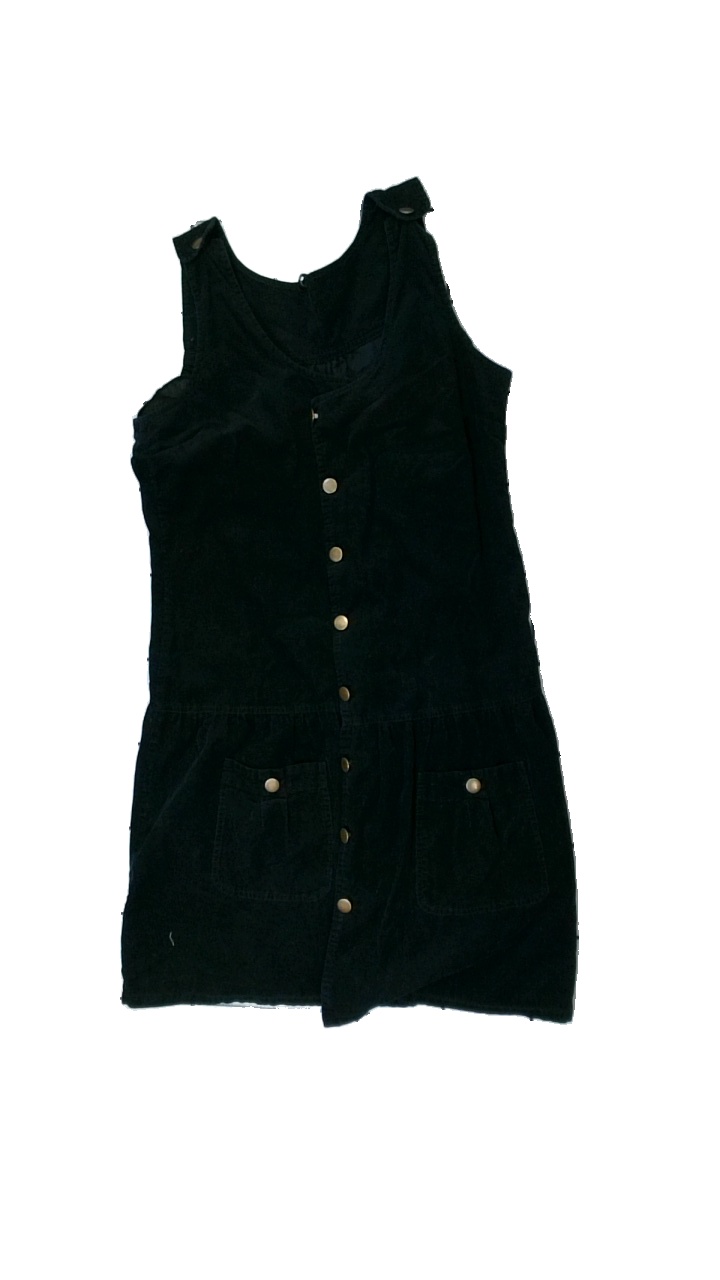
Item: Dress (Ladies)
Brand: Peppercorn
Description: women's overalls in black
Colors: Black
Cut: Regular
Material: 100% cotton
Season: All
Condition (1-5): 3
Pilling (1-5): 3
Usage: Reuse
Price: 50-100